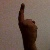
The image shows a hand gesture representing the number 1 in Indian Sign Language.